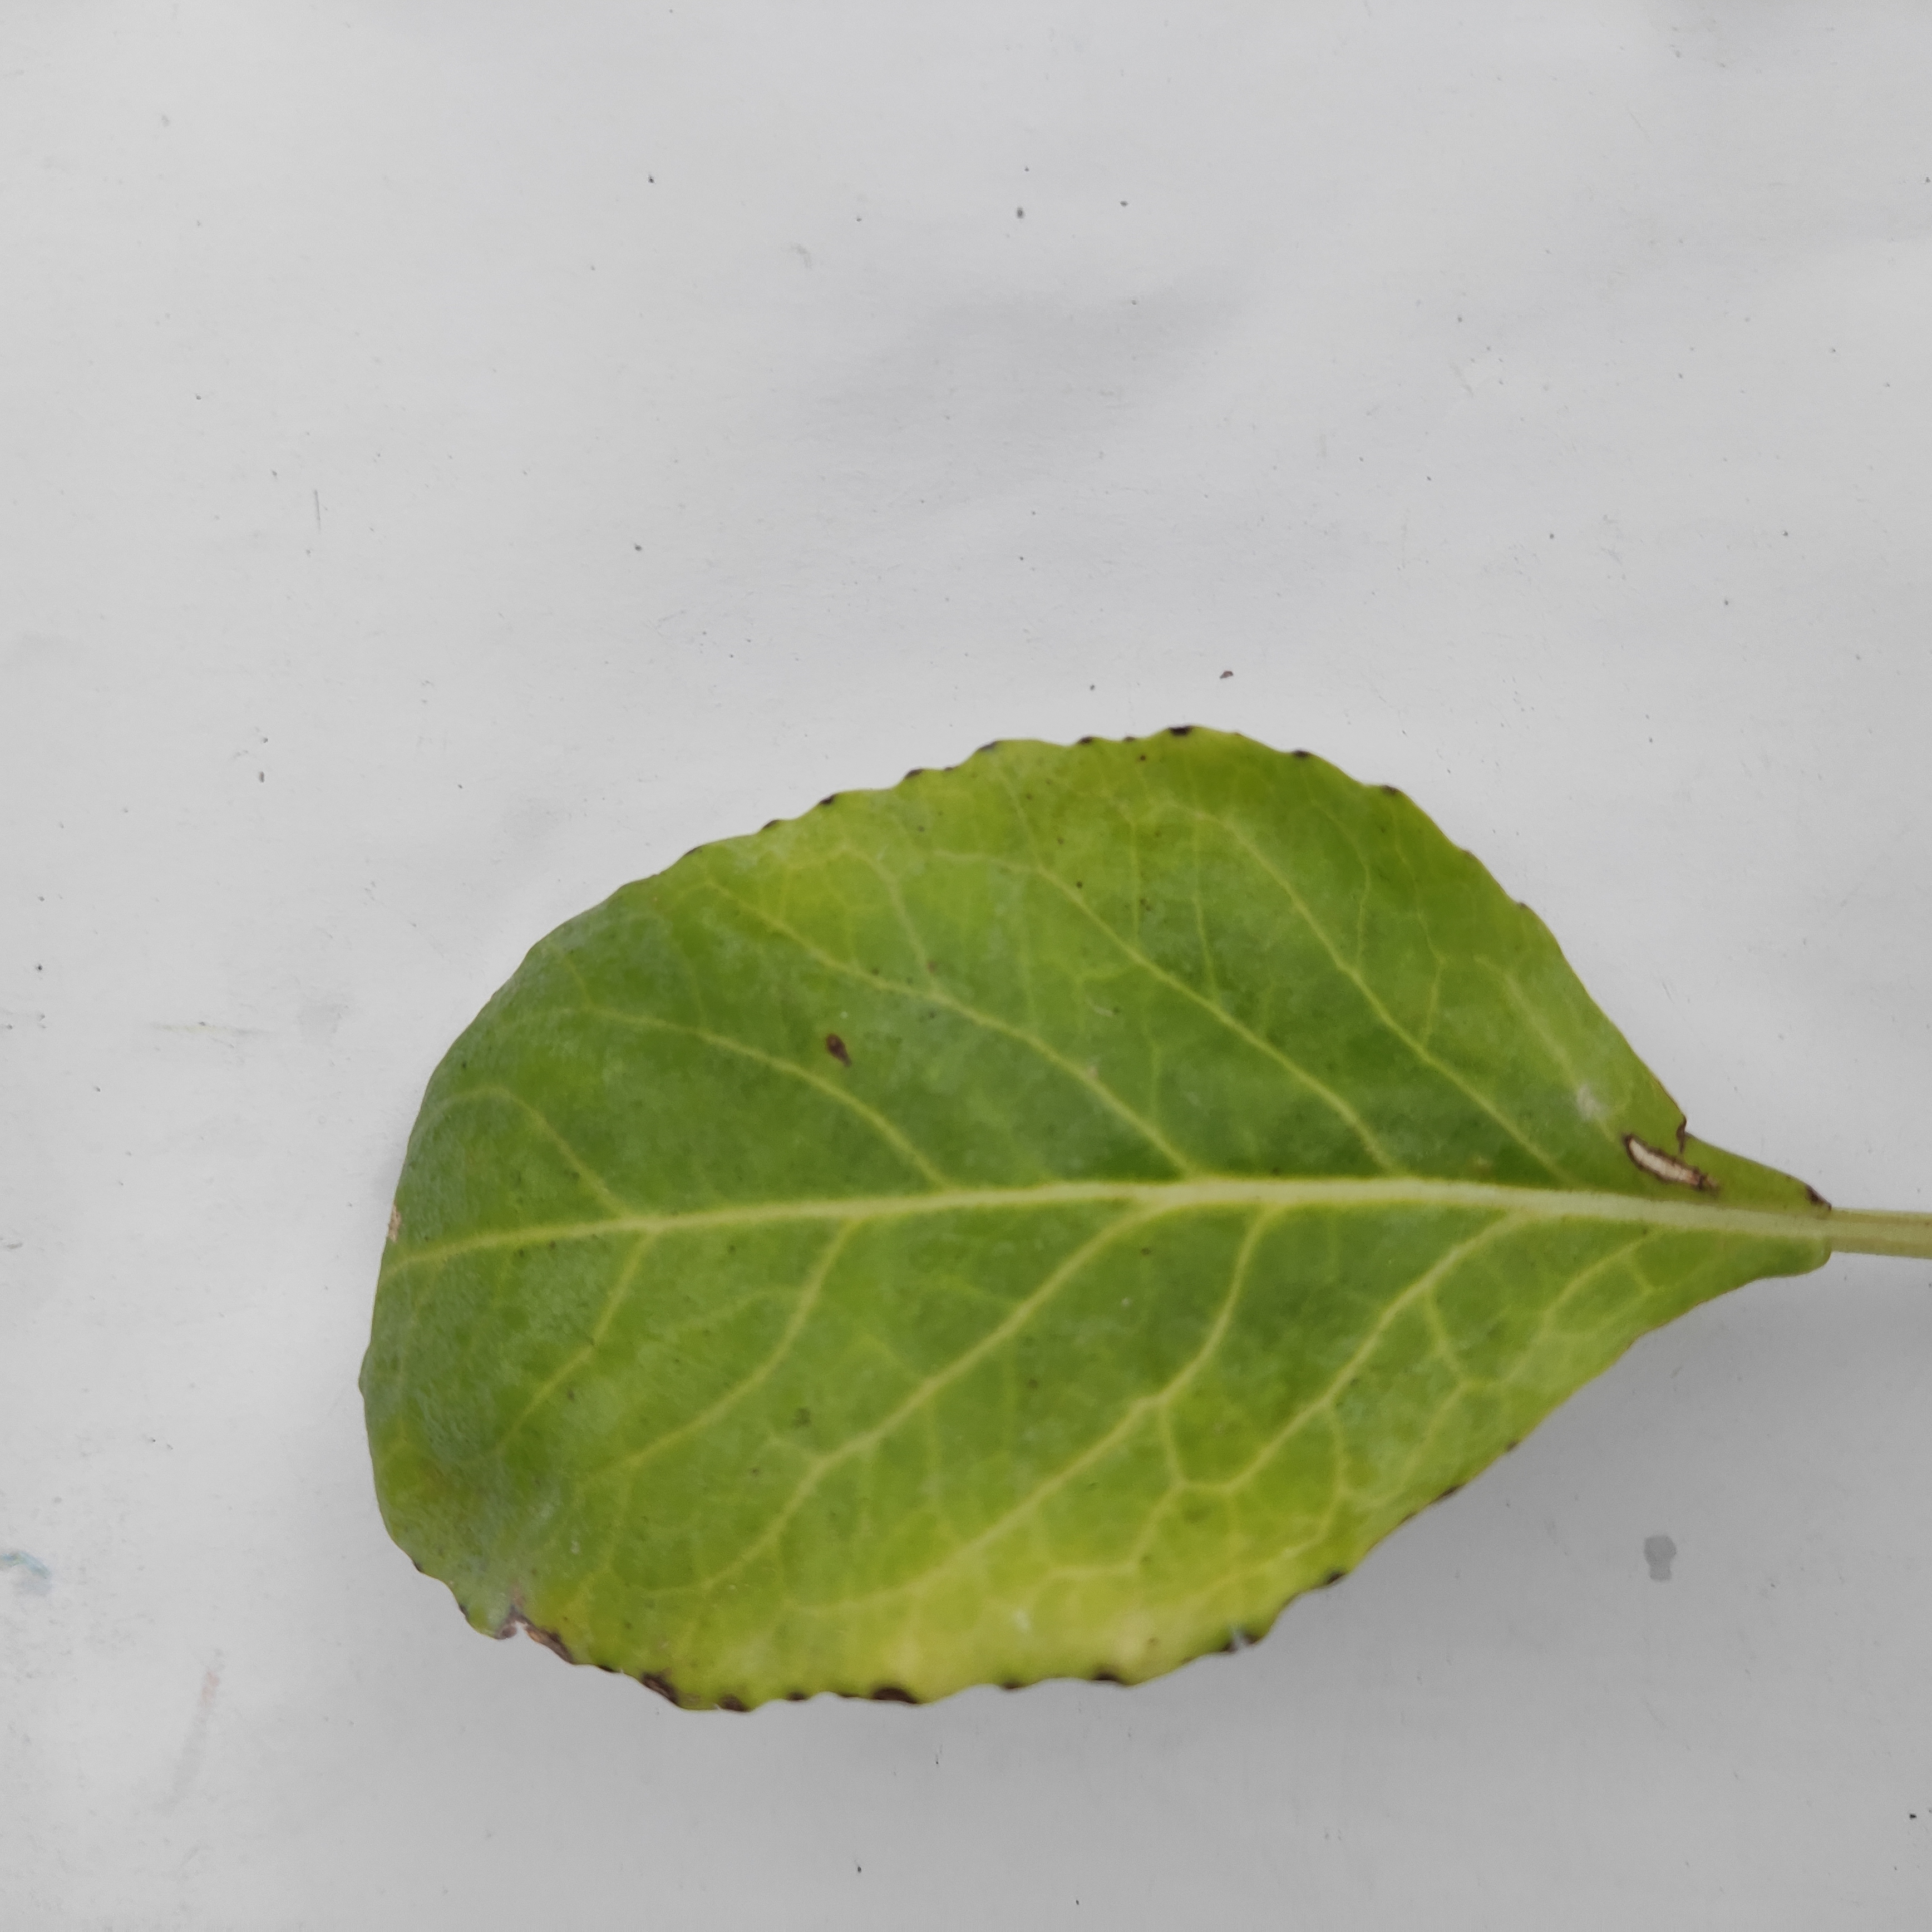
Label: Black Rot